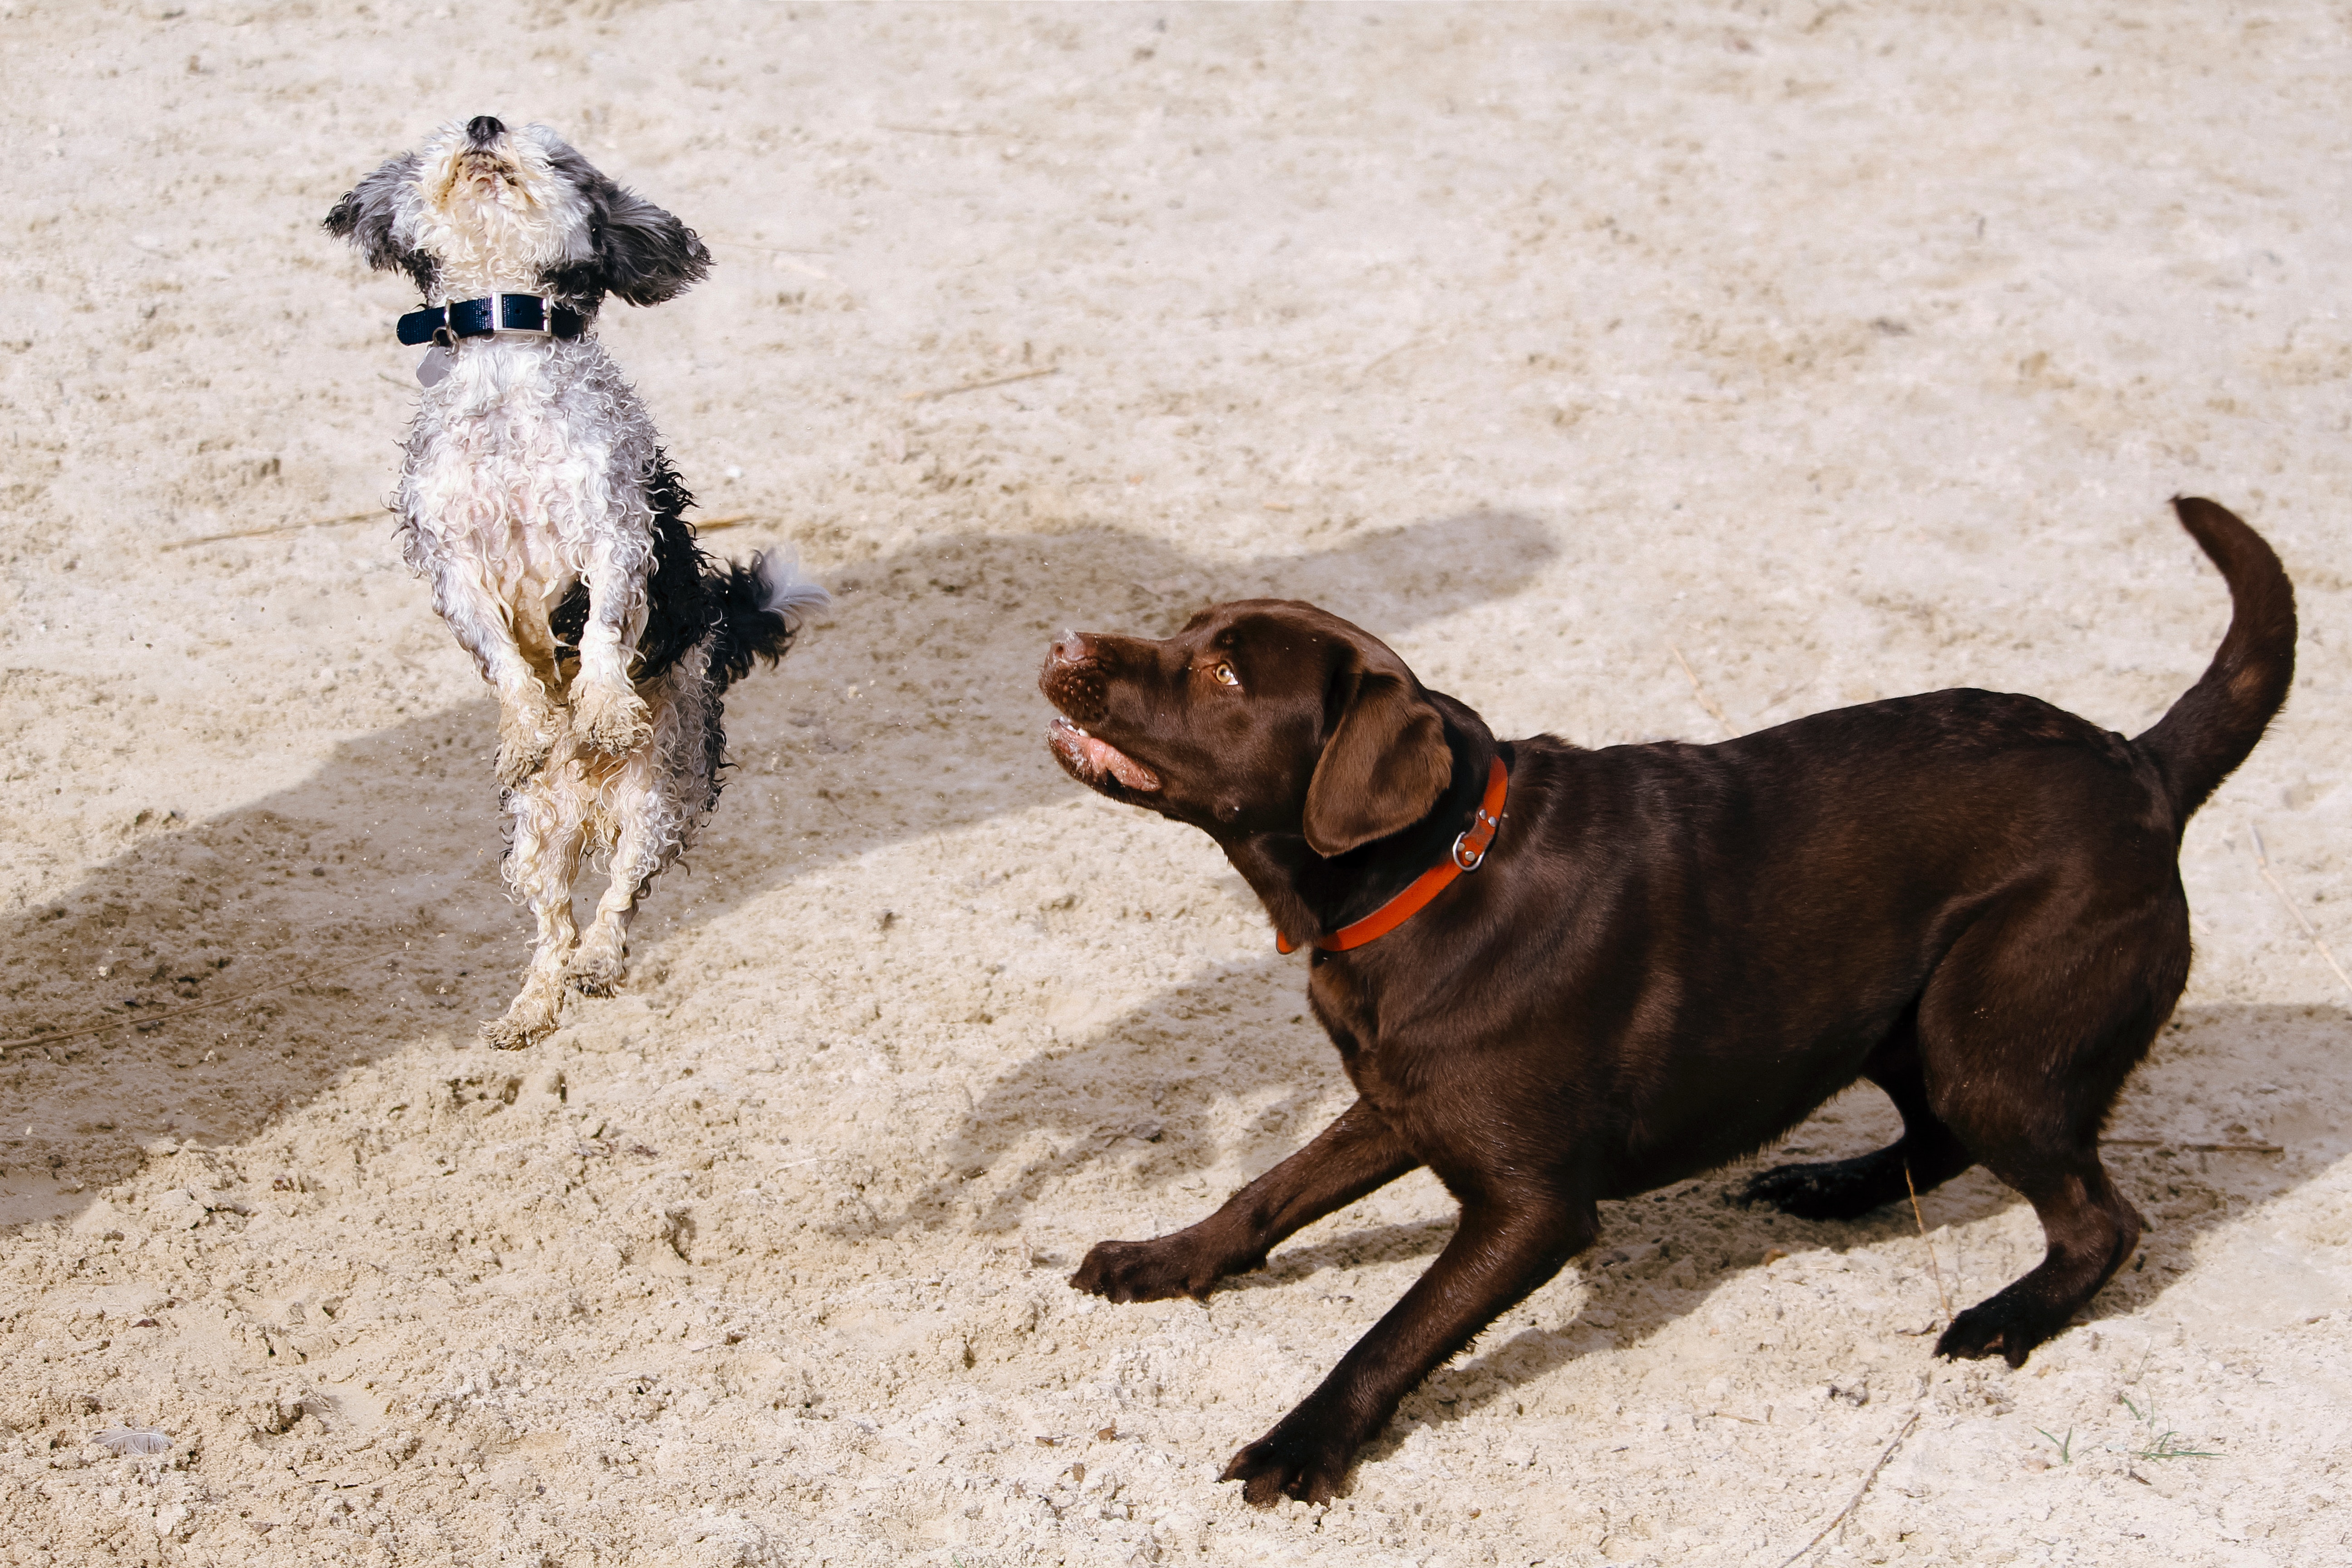
dog, mammal, vertebrate, canidae, dog breed, carnivore, hunting dog, sporting group, pointer, rare breed dog, pointing breed